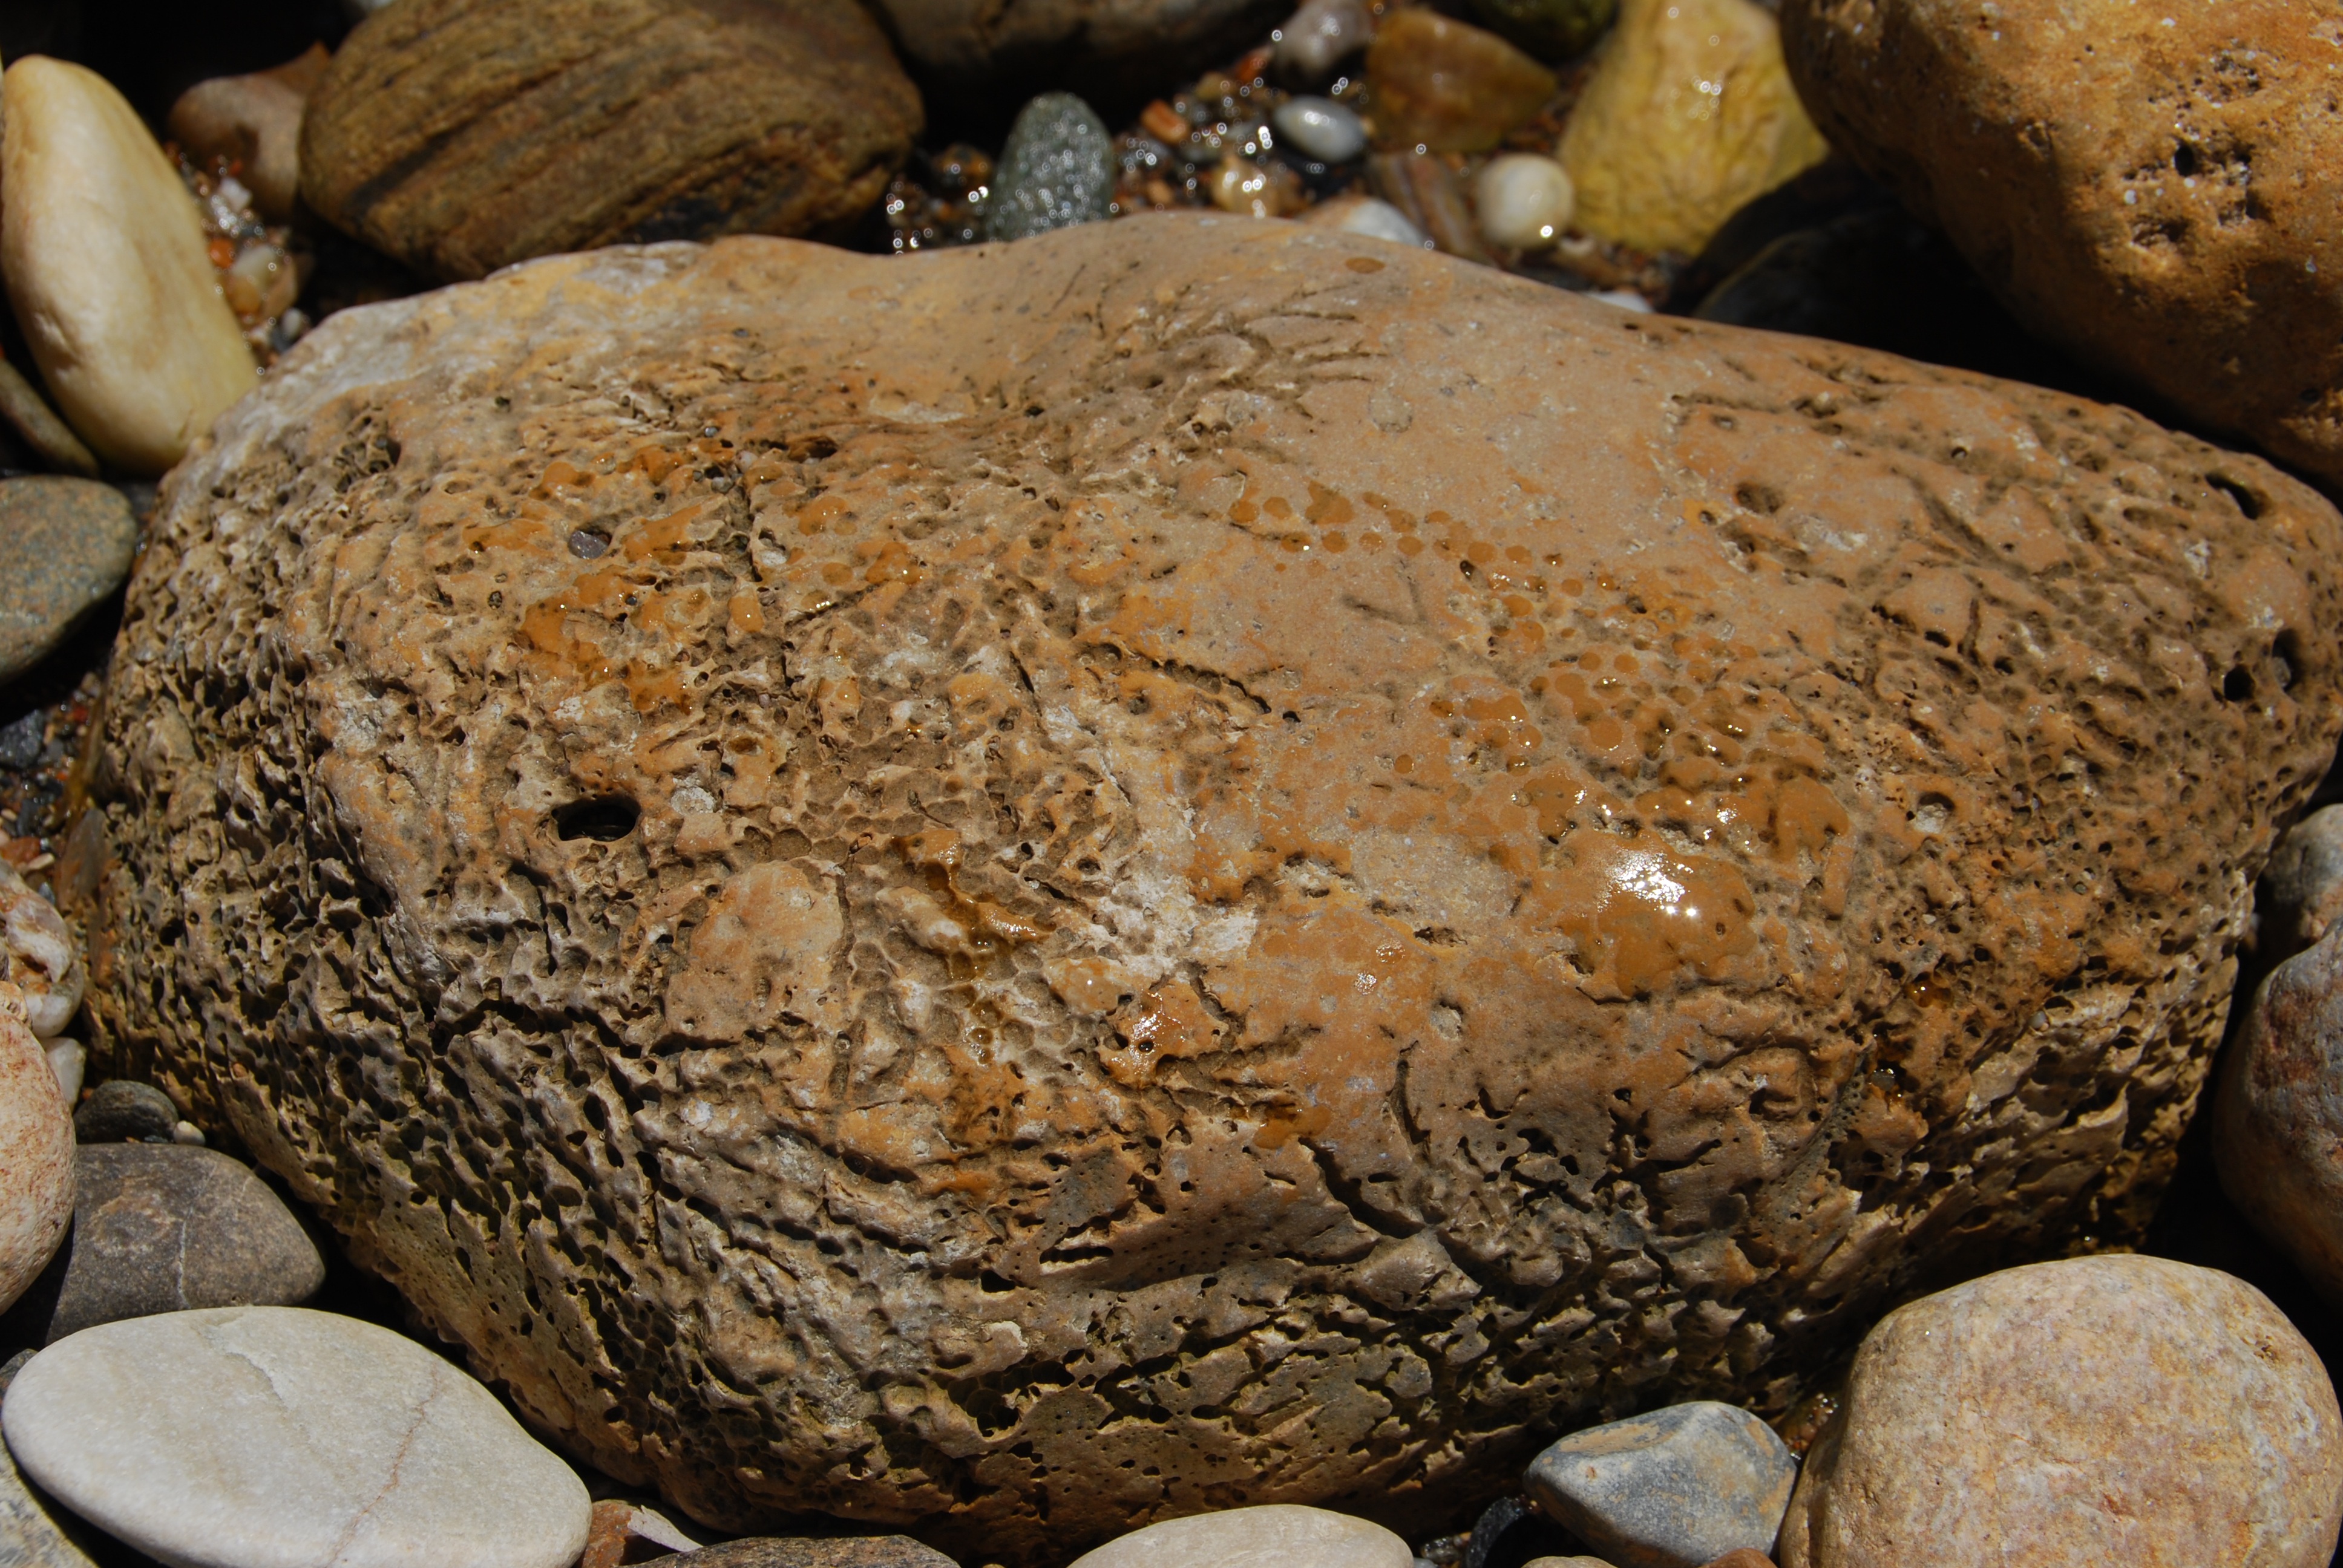
sea, water, rock, wood, stone, wildlife, toad, material, sculpture, geology, boulder, pebble beach, ancient history, boa constrictor, penny bun, boas